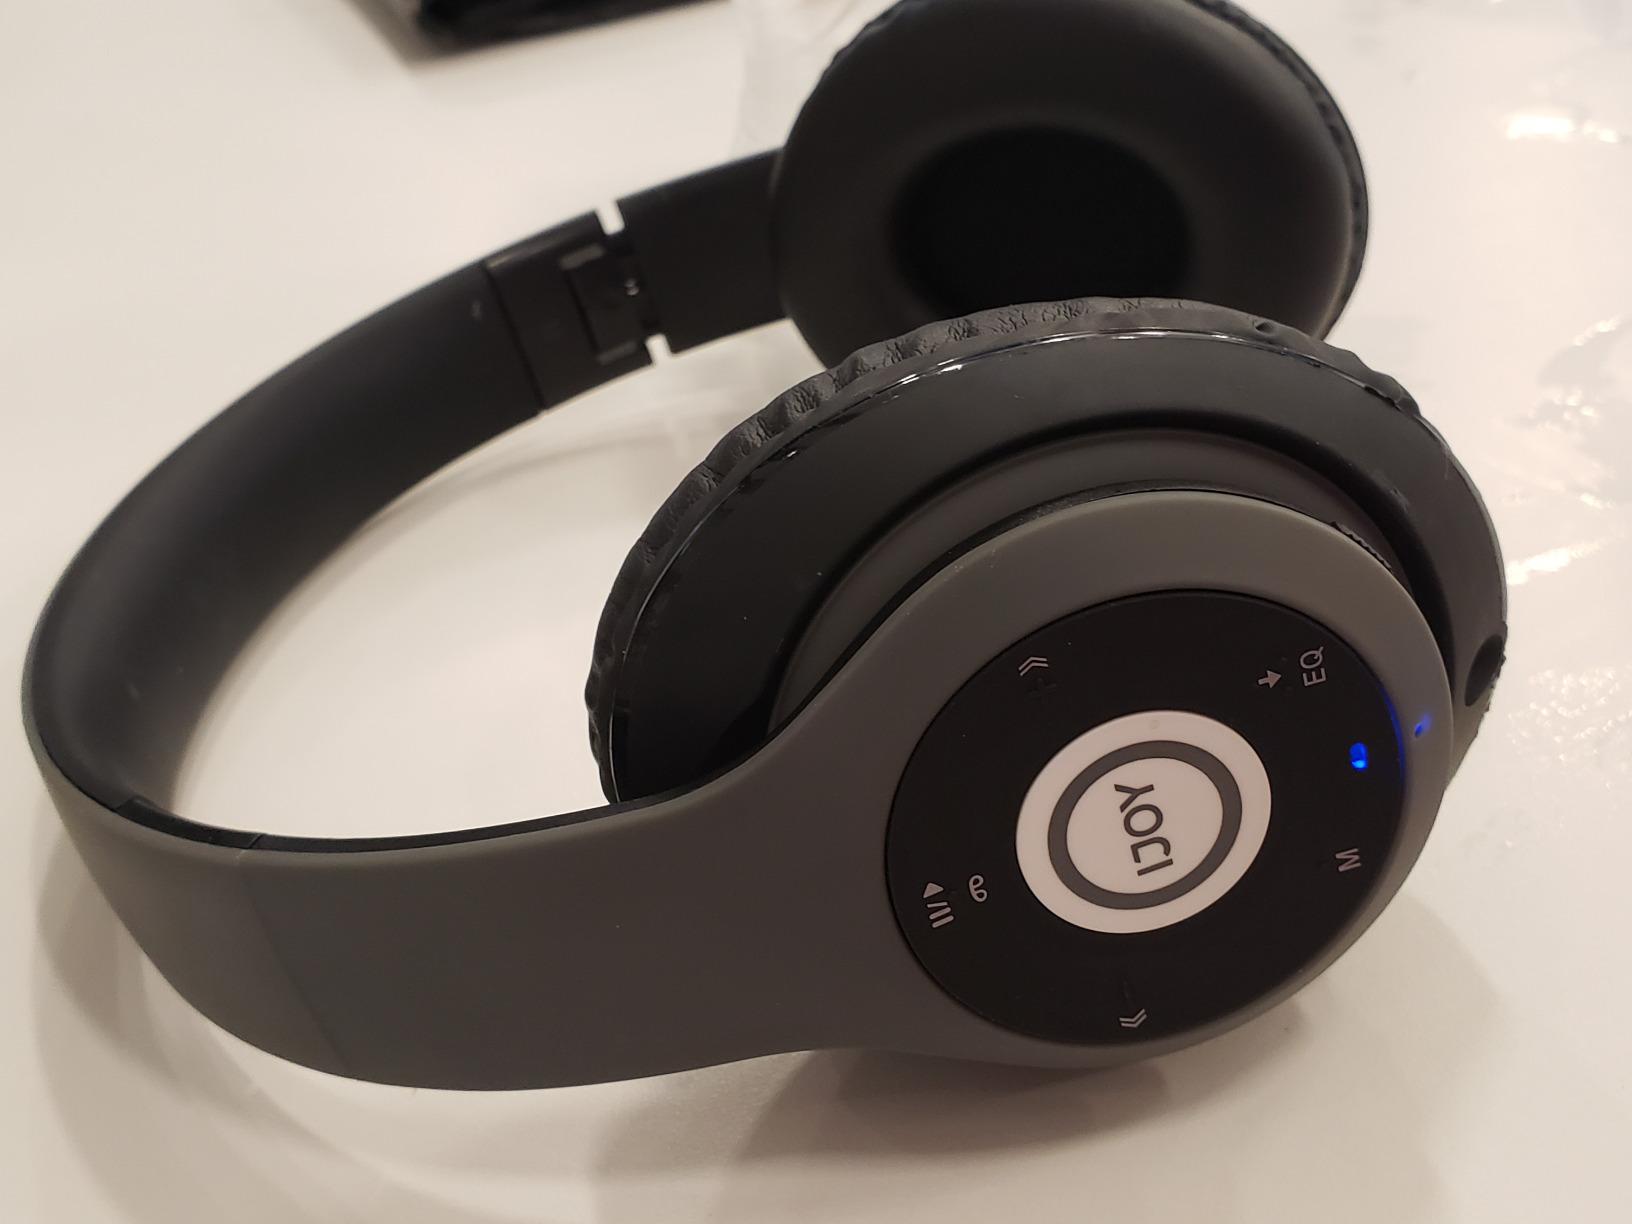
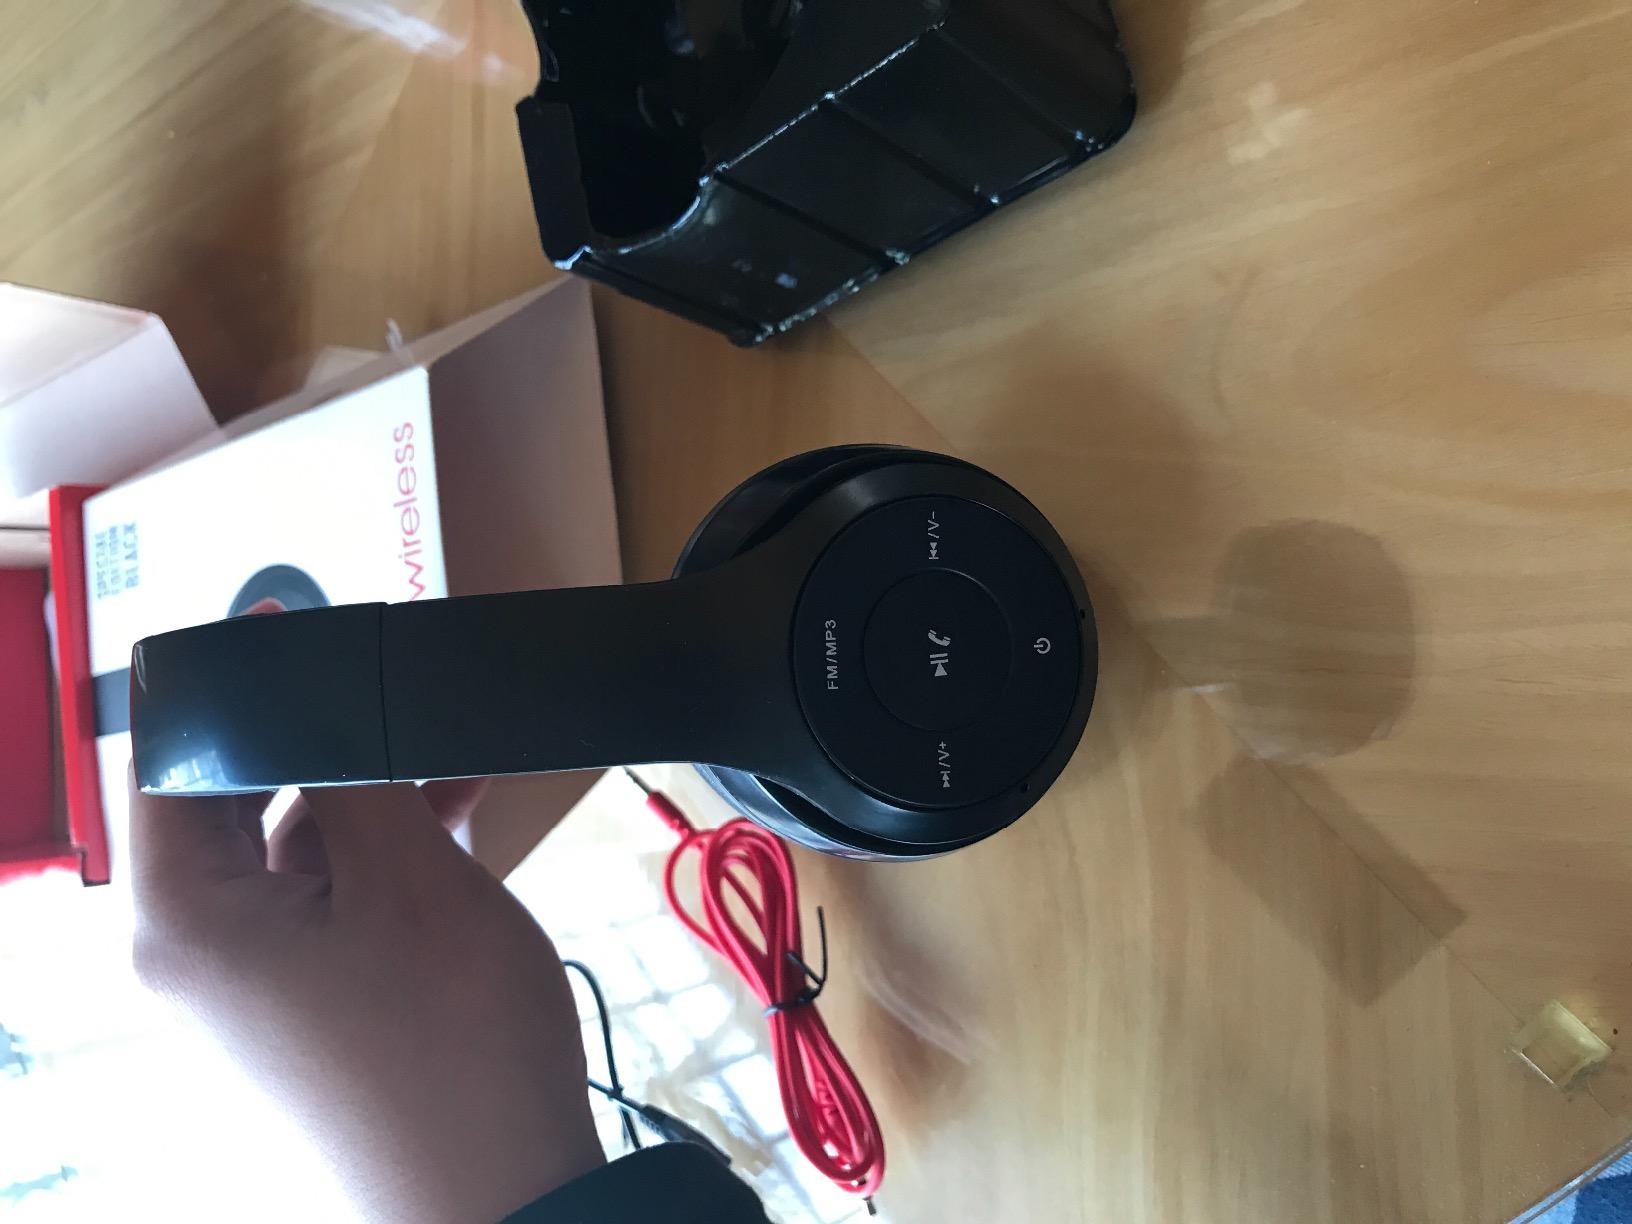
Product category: headphones
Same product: no